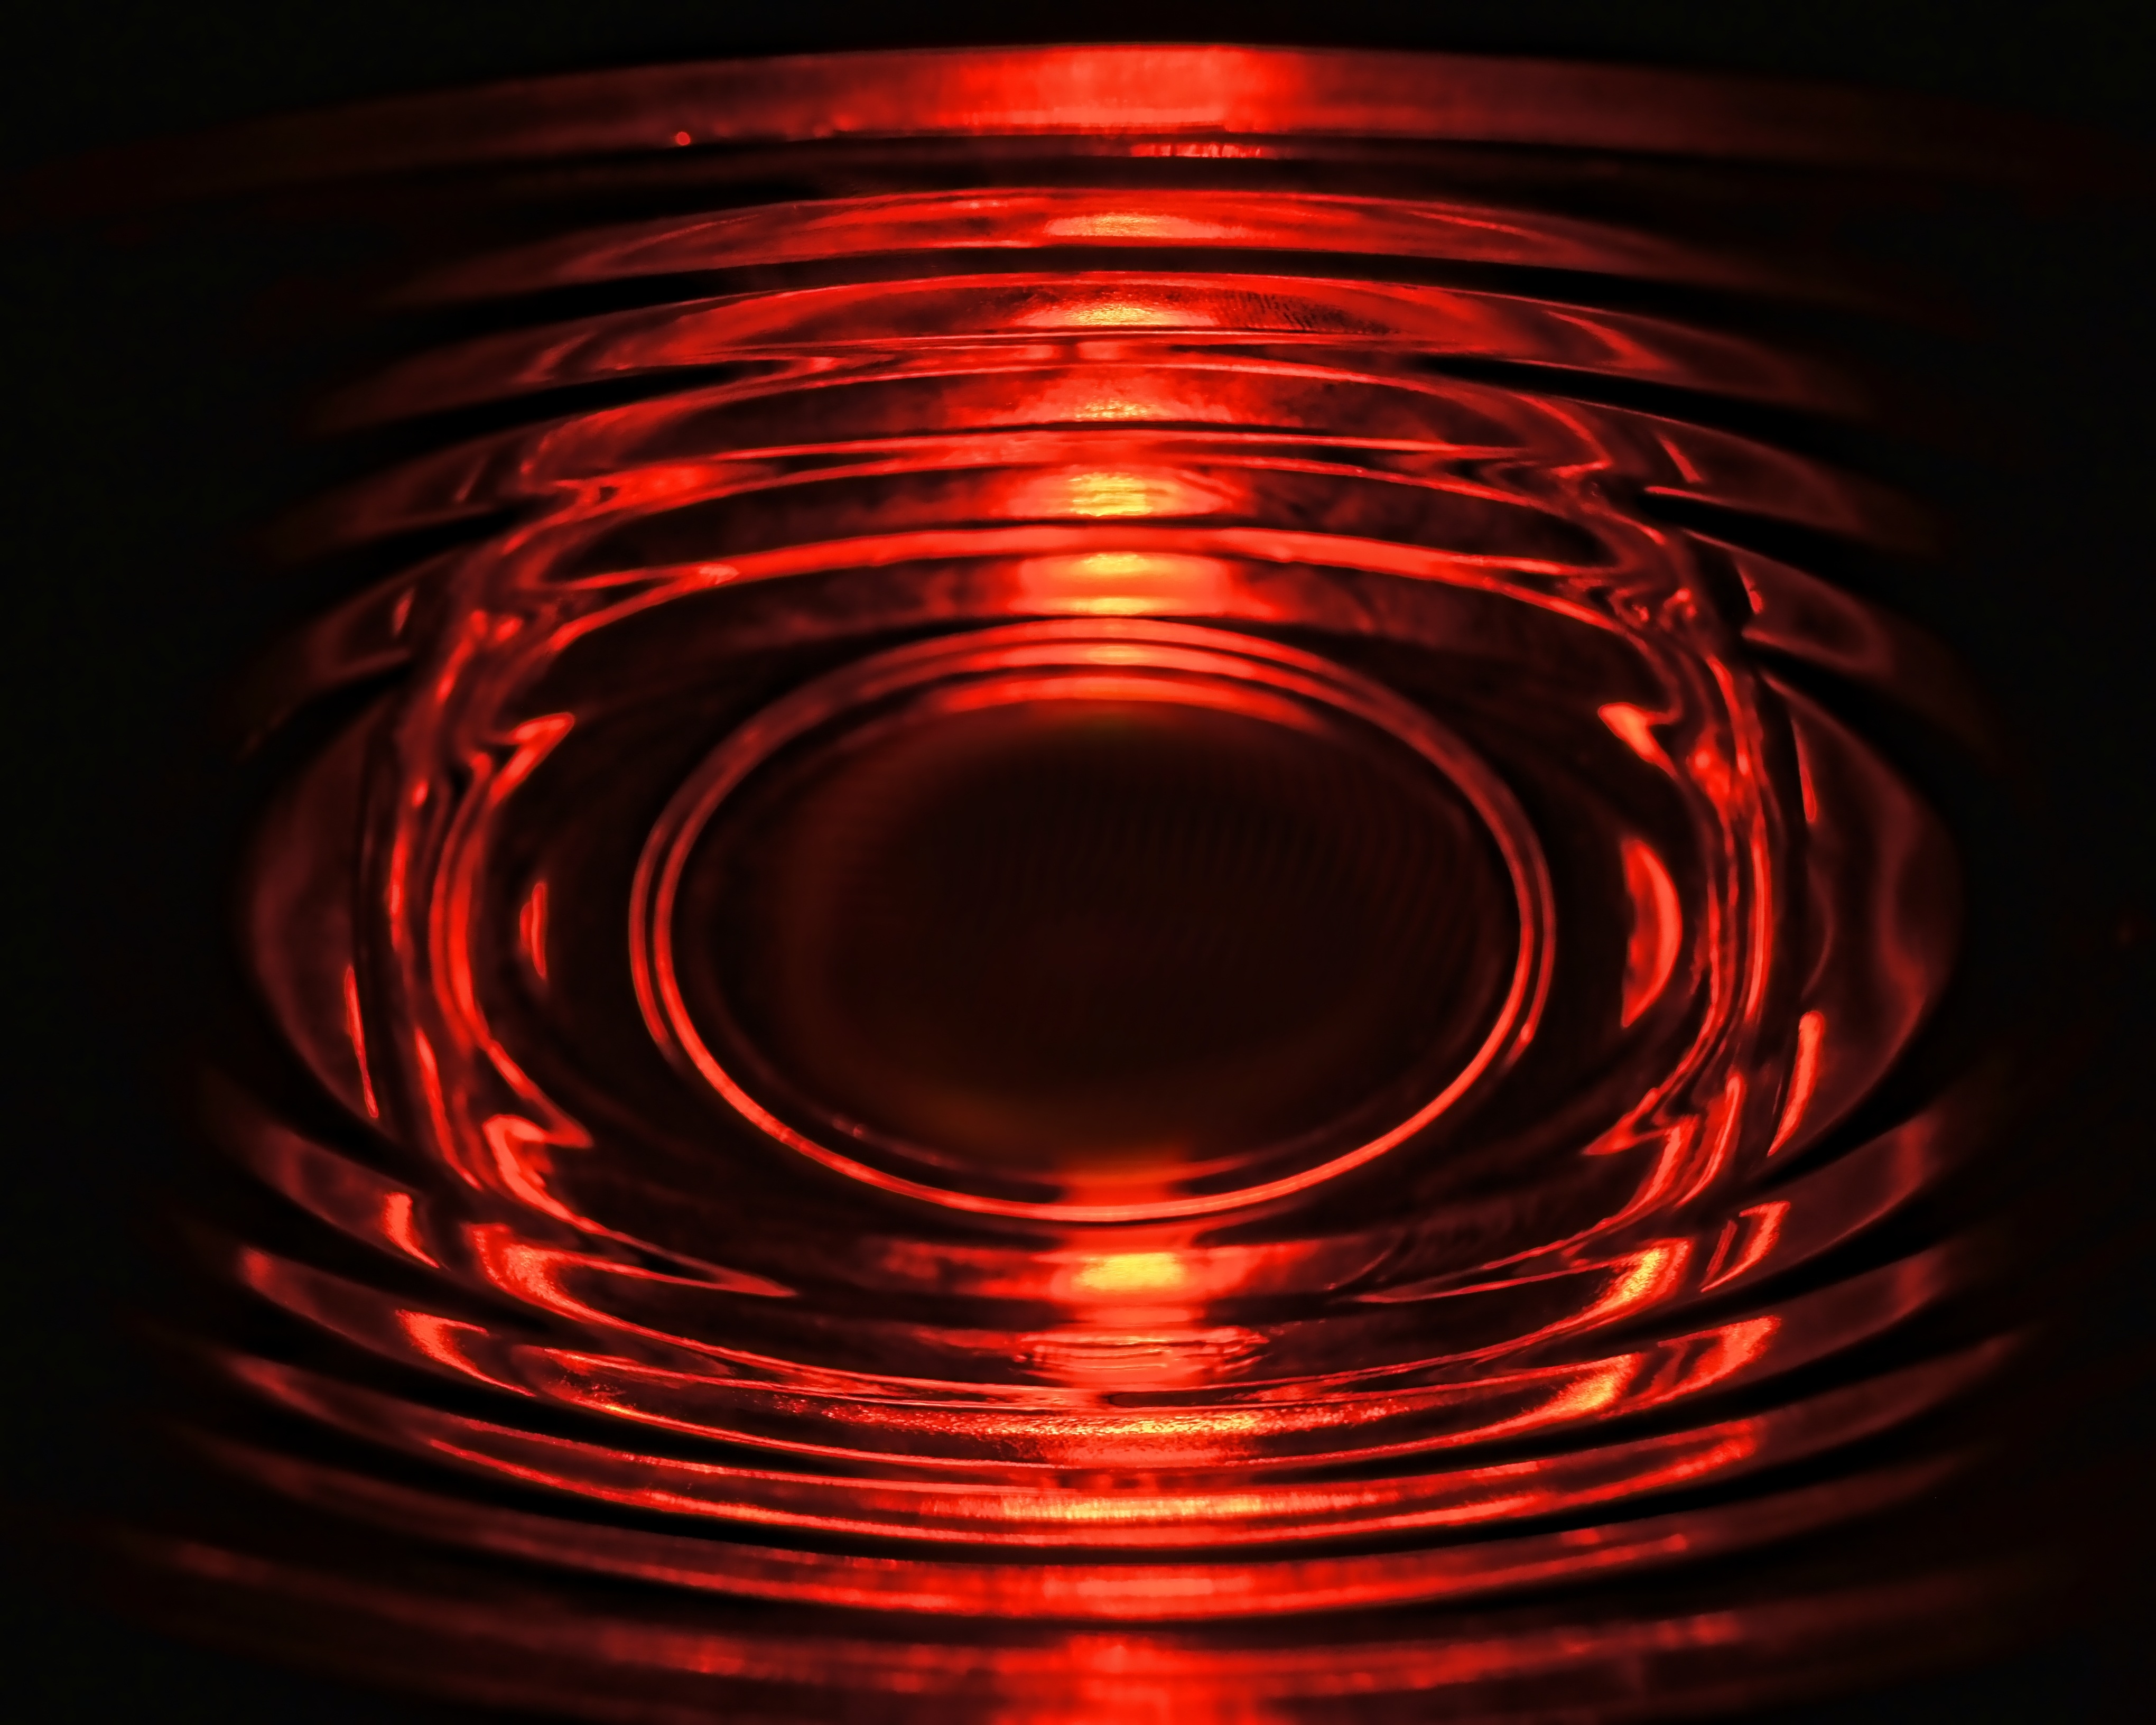
creative, light, texture, spiral, motion, decoration, pattern, line, reflection, red, color, artistic, flame, glow, darkness, colorful, lighting, modern, circle, futuristic, energy, art, background, design, decorative, bright, dynamic, elegant, vibrant, shiny, shape, elegance, backdrop, luminosity, macro photography, vortex, computer wallpaper